Robert Swann (actor)

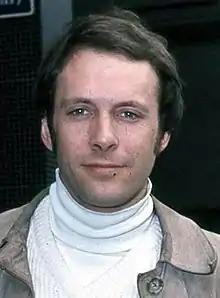
Robert Swann

Robert Swann (18 March 1945 – 17 April 2006) was a British actor with a film career spanning thirty five years.